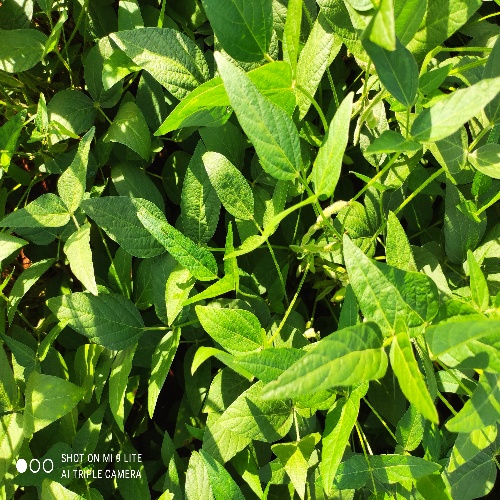
Label: Healthy